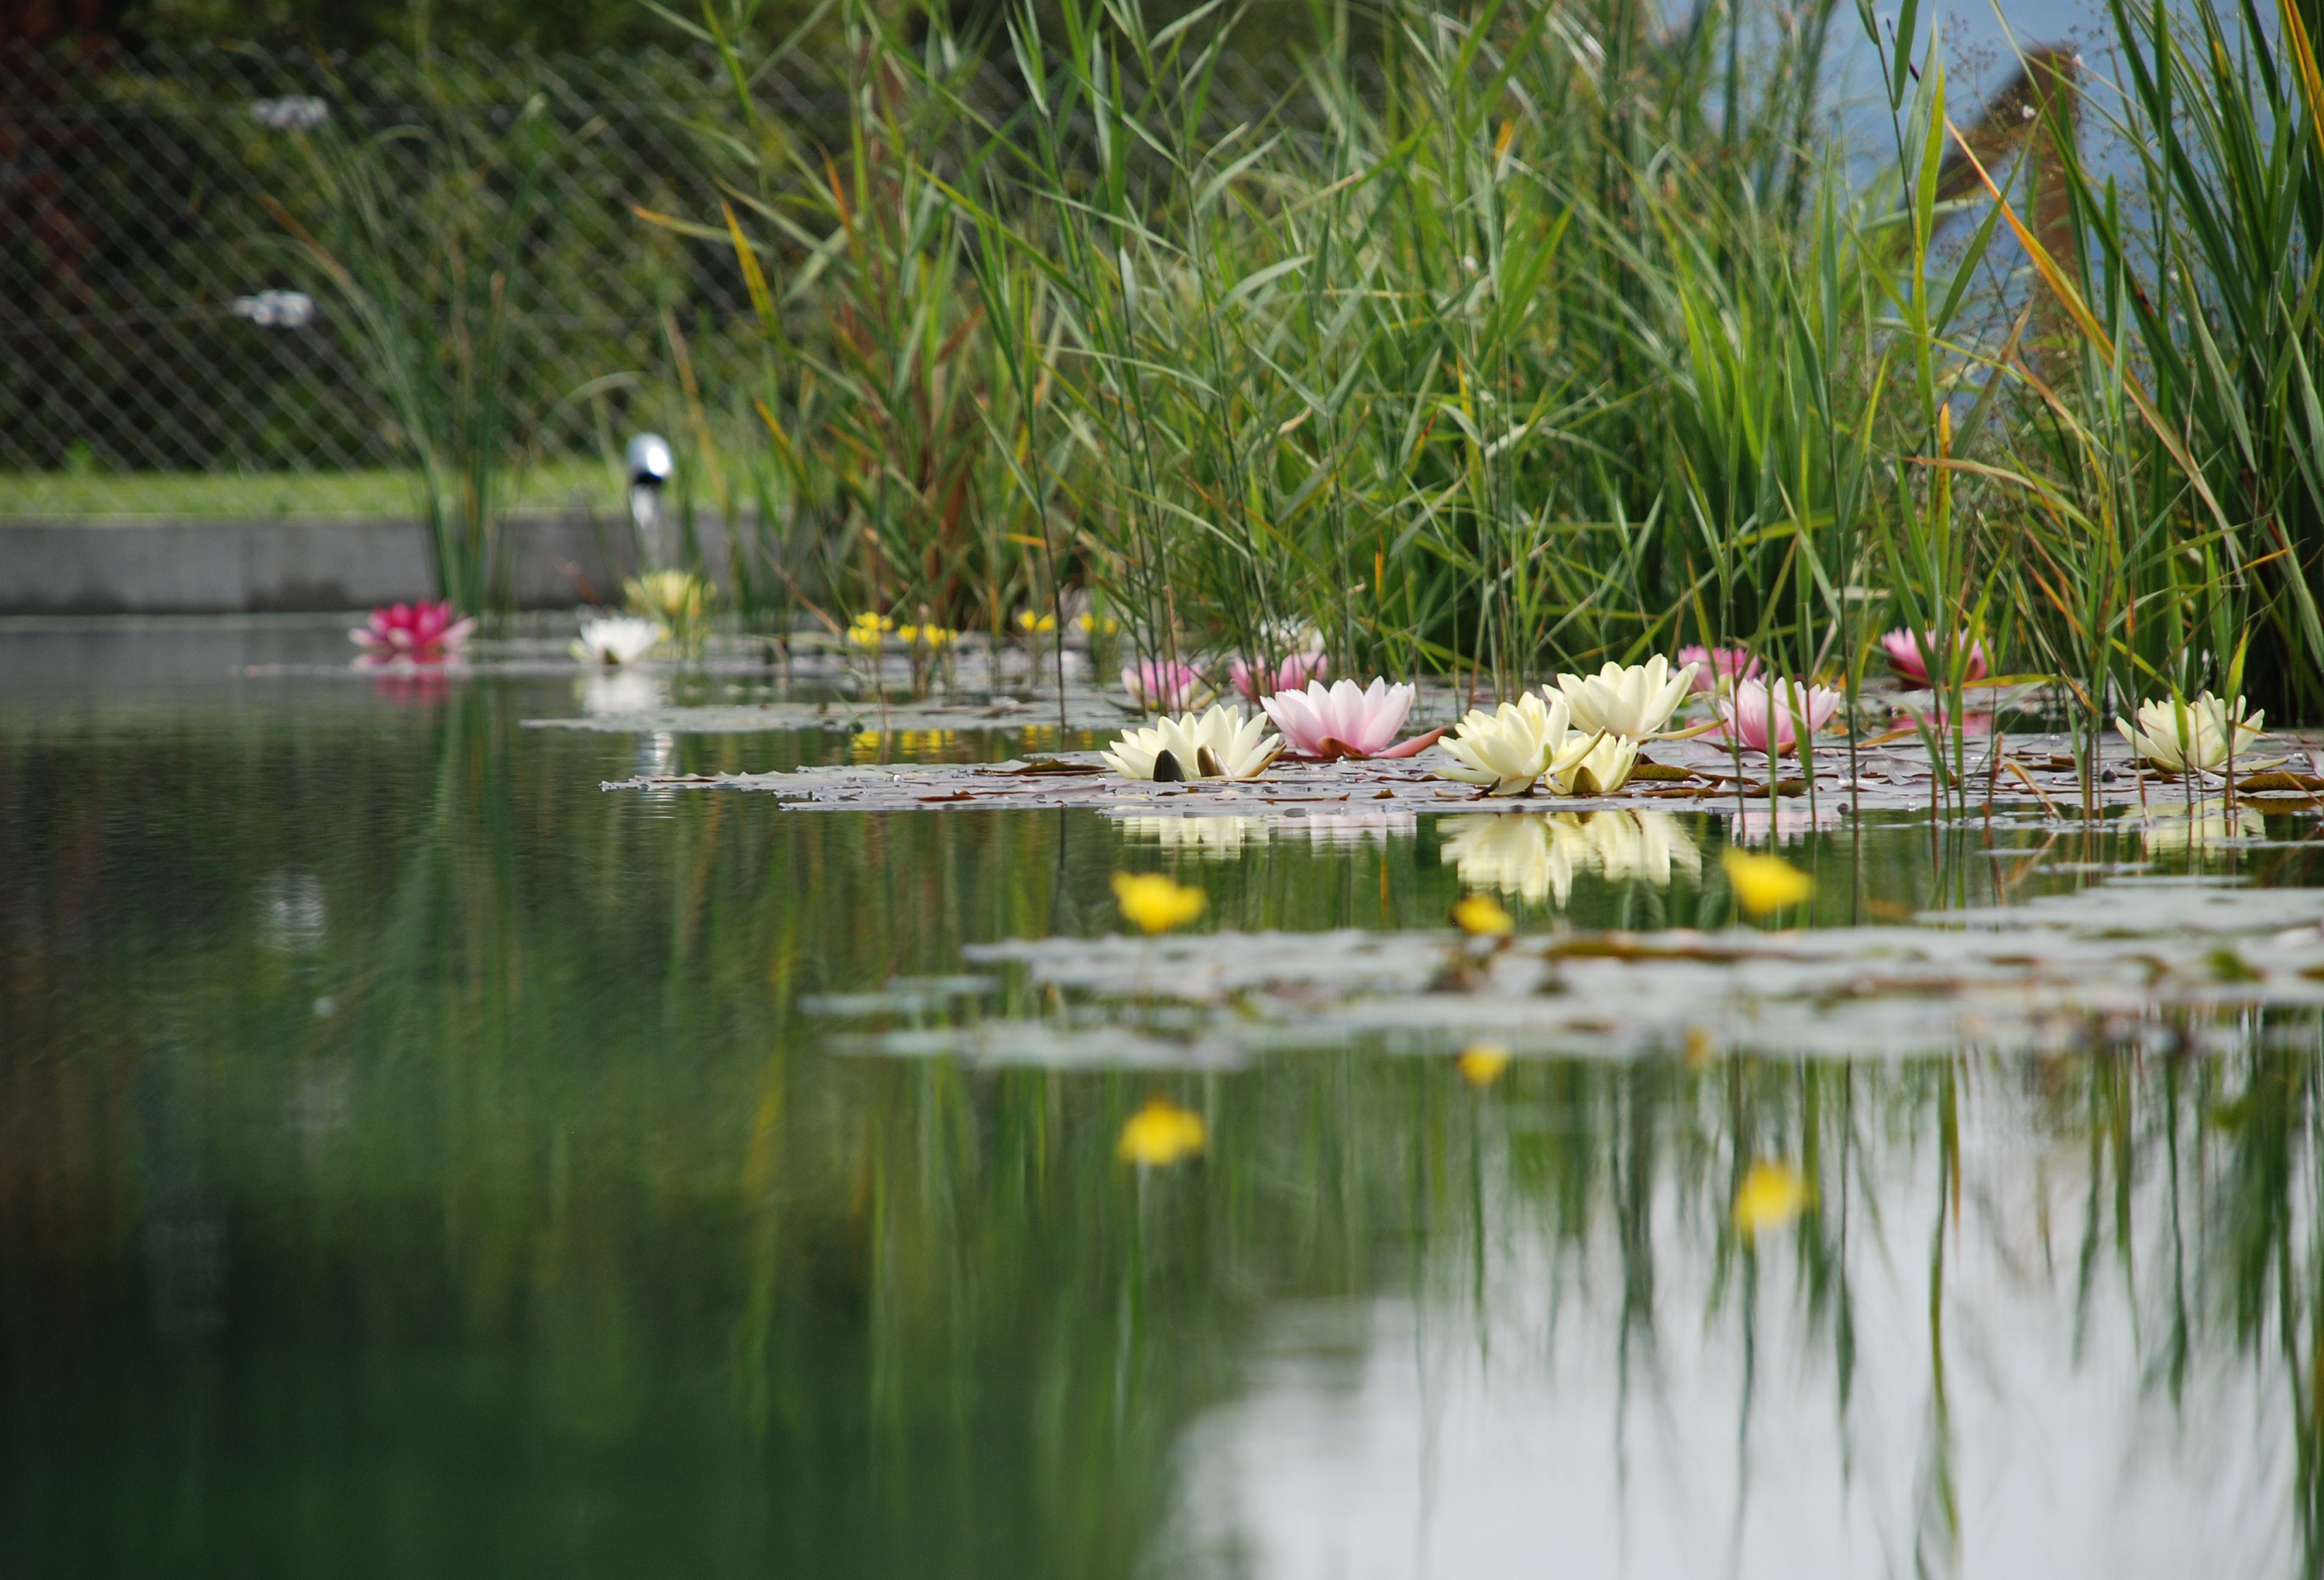
water, nature, grass, blossom, plant, leaf, flower, bloom, pond, reflection, garden, aquatic plant, water lily, flowers, beautiful, quiet, water bird, calming, lake rose, nuphar lutea, swimming pond, water rose, water in the garden, biotope, bioteich, garden dream, fish pond